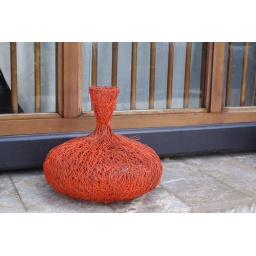
A red wicker vase sits in front of some large glass doors.